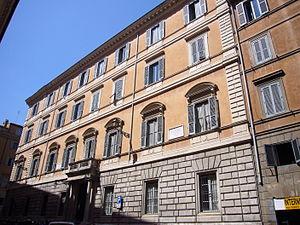
Le Palais Guglielmi Chiablese est un palais situé à l'angle de la Piazza Paganica avec Via Paganica dans le rione Sant'Angelo à Rome.